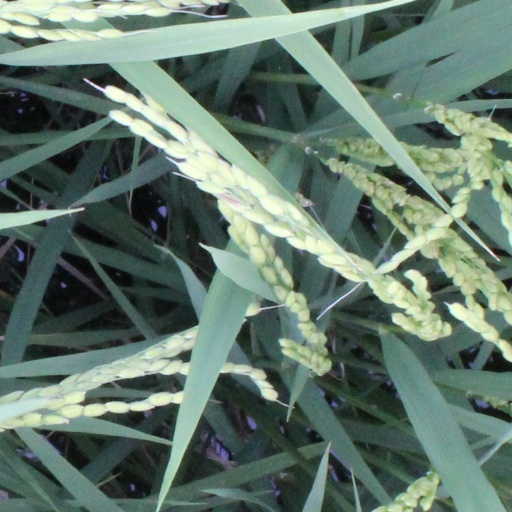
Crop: rice